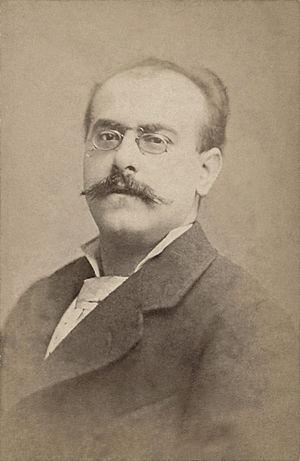
Léo Taxil.
Gabriel Jogand-Pagès, dit Léo Taxil, né à Marseille le 21 mars 1854 et mort à Sceaux le 27 mars 1907, est un écrivain français anticlérical puis antimaçon auteur, à l'aide de quelques collaborateurs dont Paul Rosen, d'une mystification célèbre et de grande ampleur contre la maçonnerie, l'accusant de satanisme. Il alla jusqu'à fabriquer de fausses preuves et envoyer une correspondance délatrice au pape. Ces manipulations de l'opinion et particulièrement des catholiques commencèrent en 1885 et prirent fin en 1897 avec ses aveux publics.
L'antimaçonnisme désigne la critique, l'opposition et l'hostilité manifestées à l’encontre de la franc-maçonnerie et de ses membres.